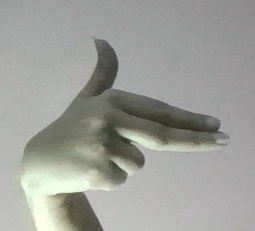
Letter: ghain